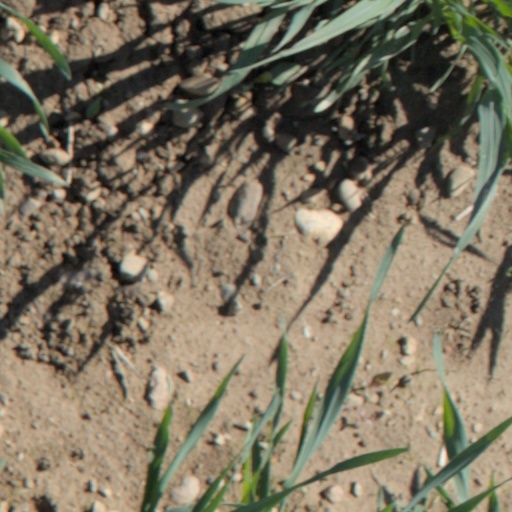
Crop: wheat